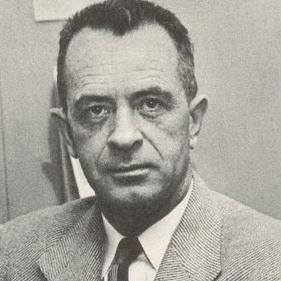
Age: 47